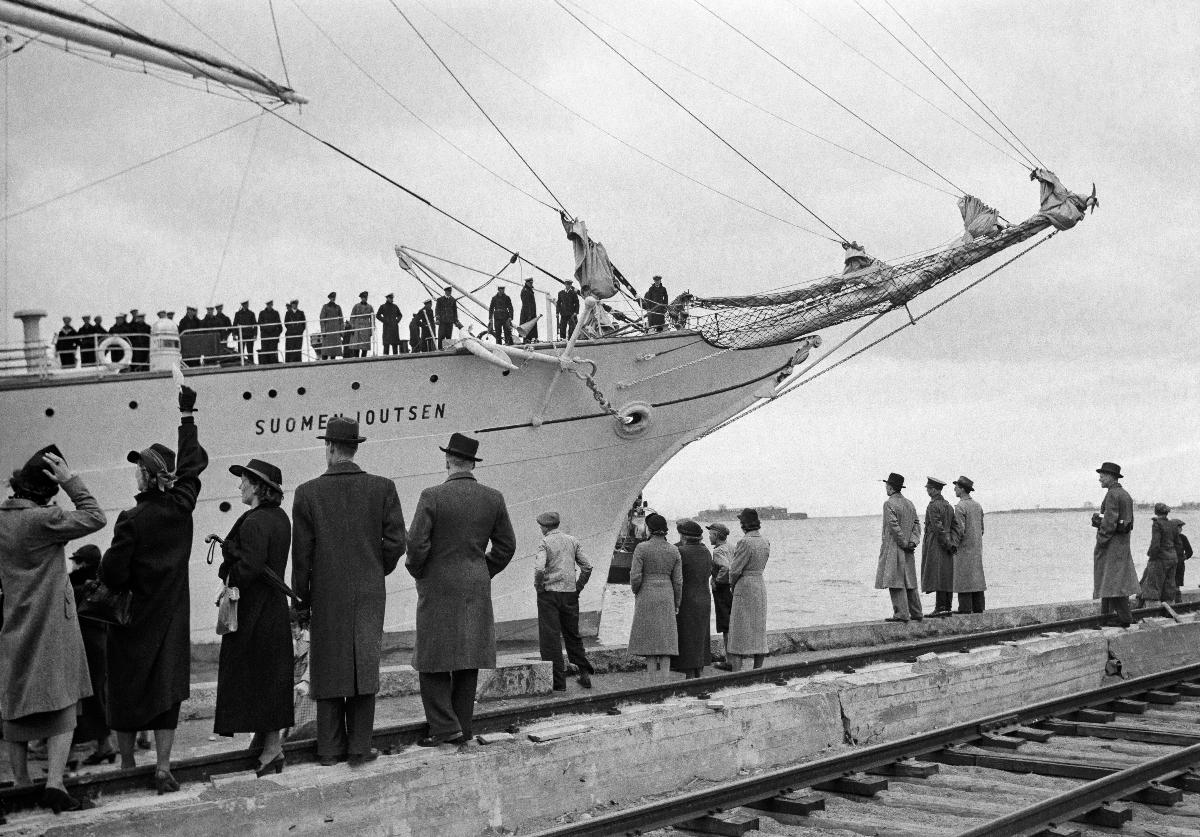
Suomen Joutsen
Suomen Joutsen
sisällön kuvaus: Suomen Joutsen Helsingissä 12.5.1938. content description: Suomen Joutsen in Helsinki 12.5.1938. innehållsbeskrivning: Suomen Joutsen i Helsingfors 12.5.1938.
Kuvaaja: Sundström, Hugo, kuvaaja
Vuosi: 1938
Paikka: Suomi, Uusimaa, Helsinki
Aiheet: HBL; laivat; purjelaivat; satamat; koululaivat (ammattikäyttöön tarkoitetut alukset; laivat); ships; sailing ships; harbours; sail vessels; full rigged ships; school ships; training ships; fartyg; segelfartyg; hamnar; skepp; skolskepp; fregatter; fullrigade fregatter; skolfartyg